Aeolos Rugby

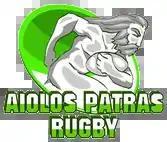
Aeolos Old Crest(2010)

The club's badge is derived from the ruler of the winds in Greek mythology, Aeolus.